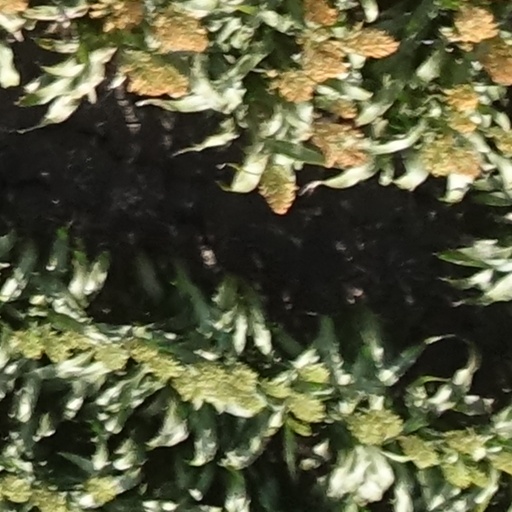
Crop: sorghum